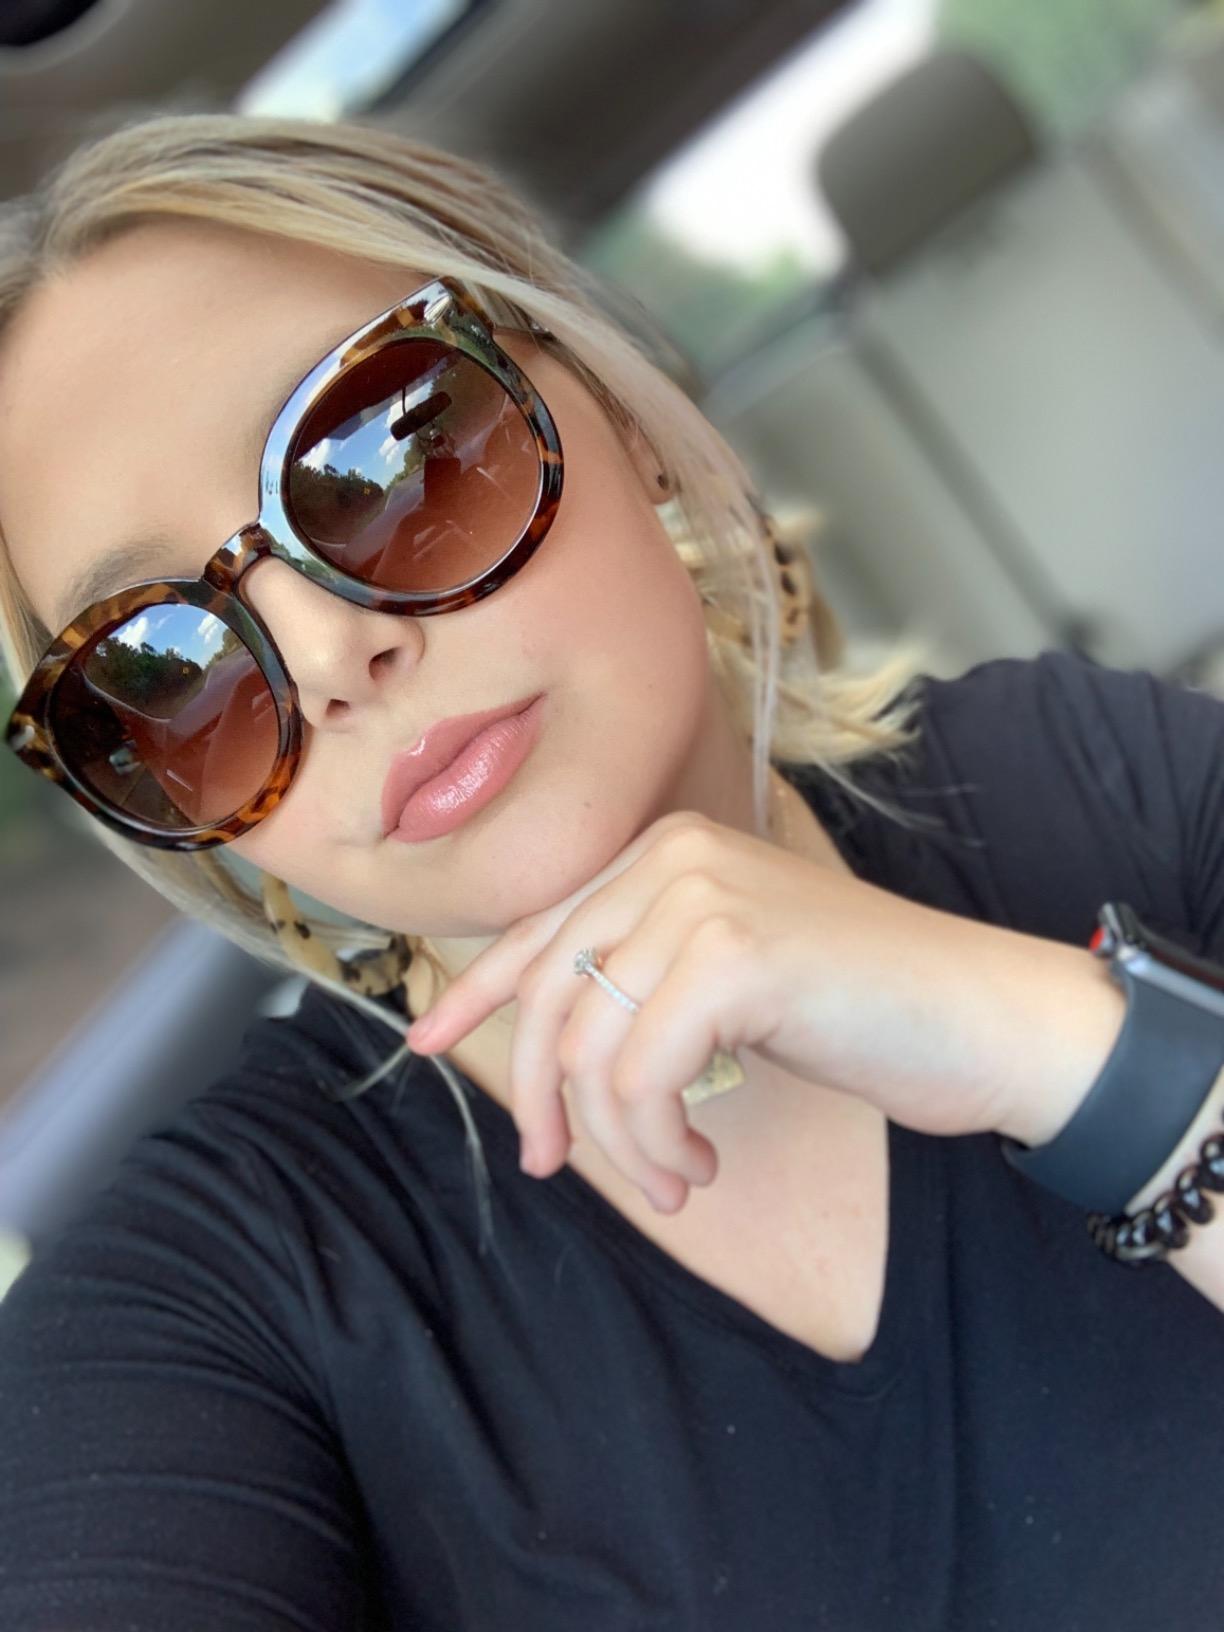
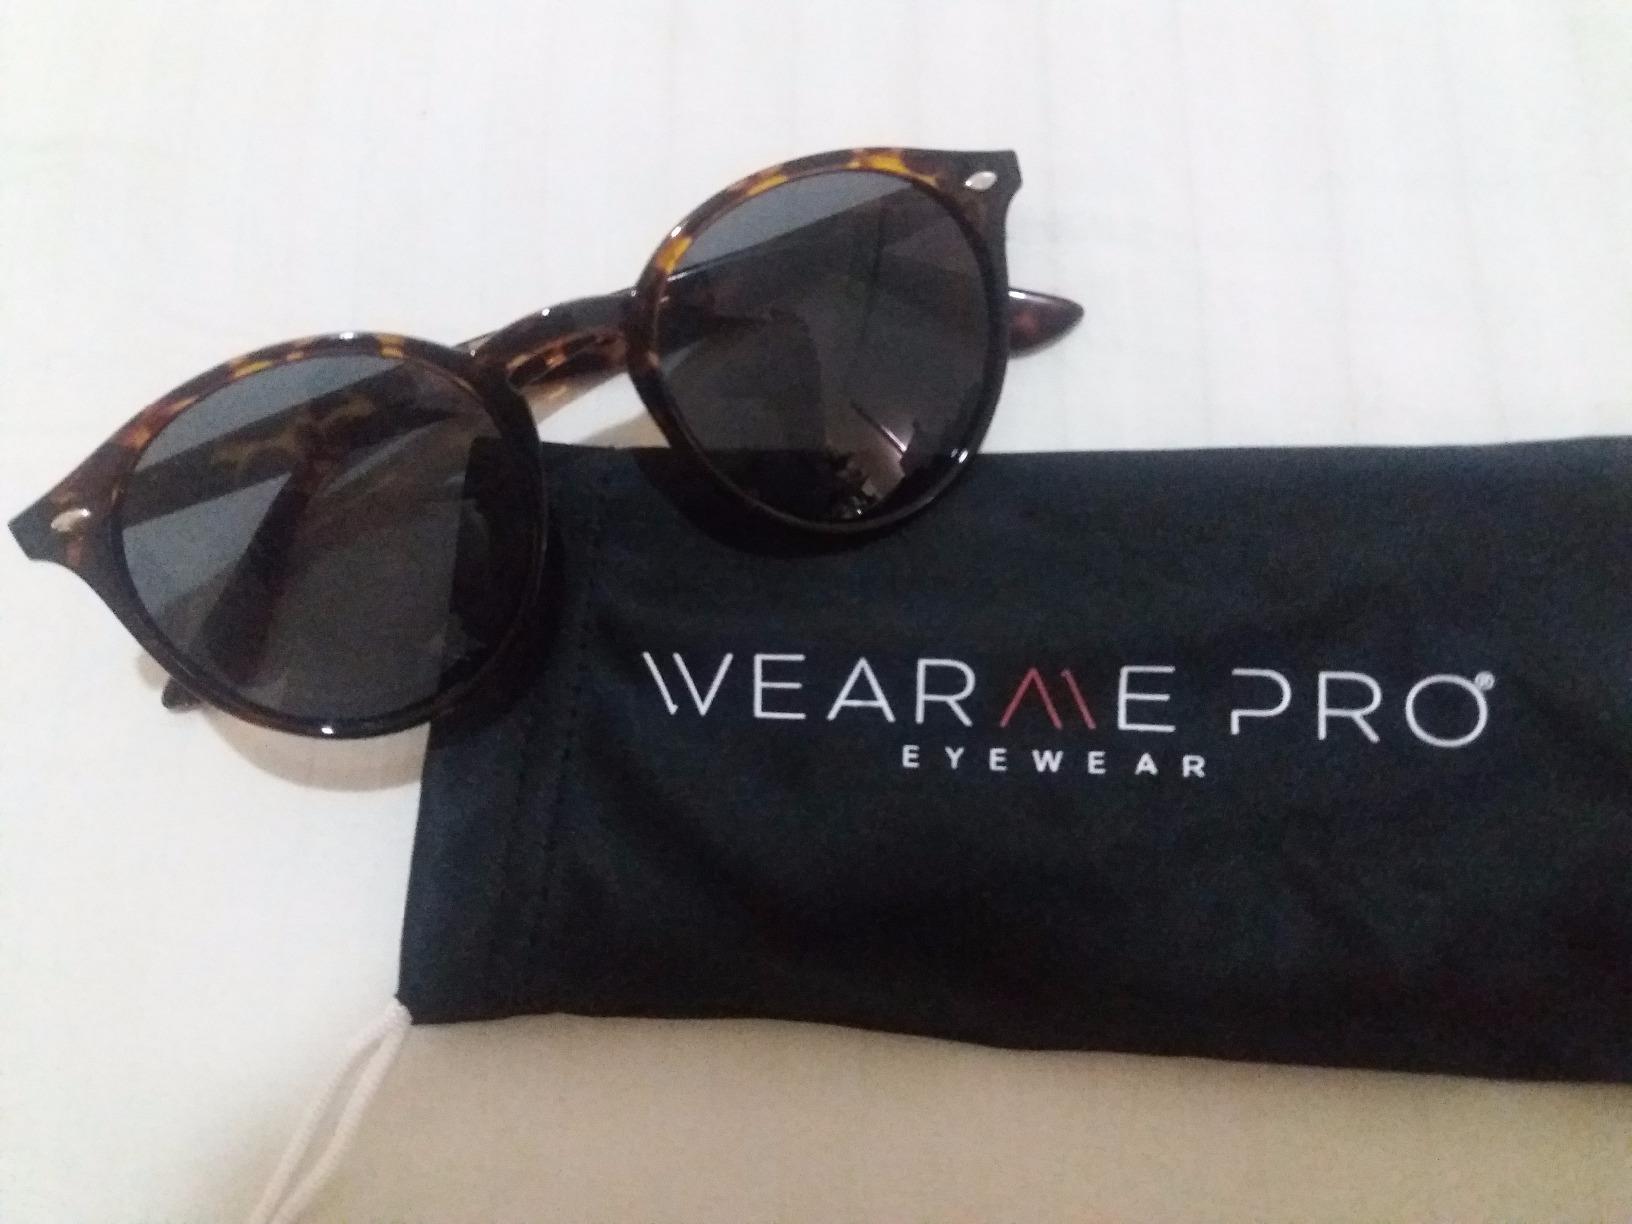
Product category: accessories_sunglasses
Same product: no